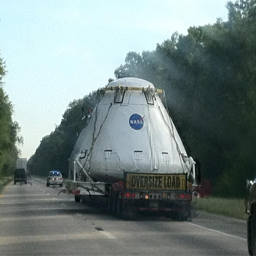
spotted the capsule on the road !